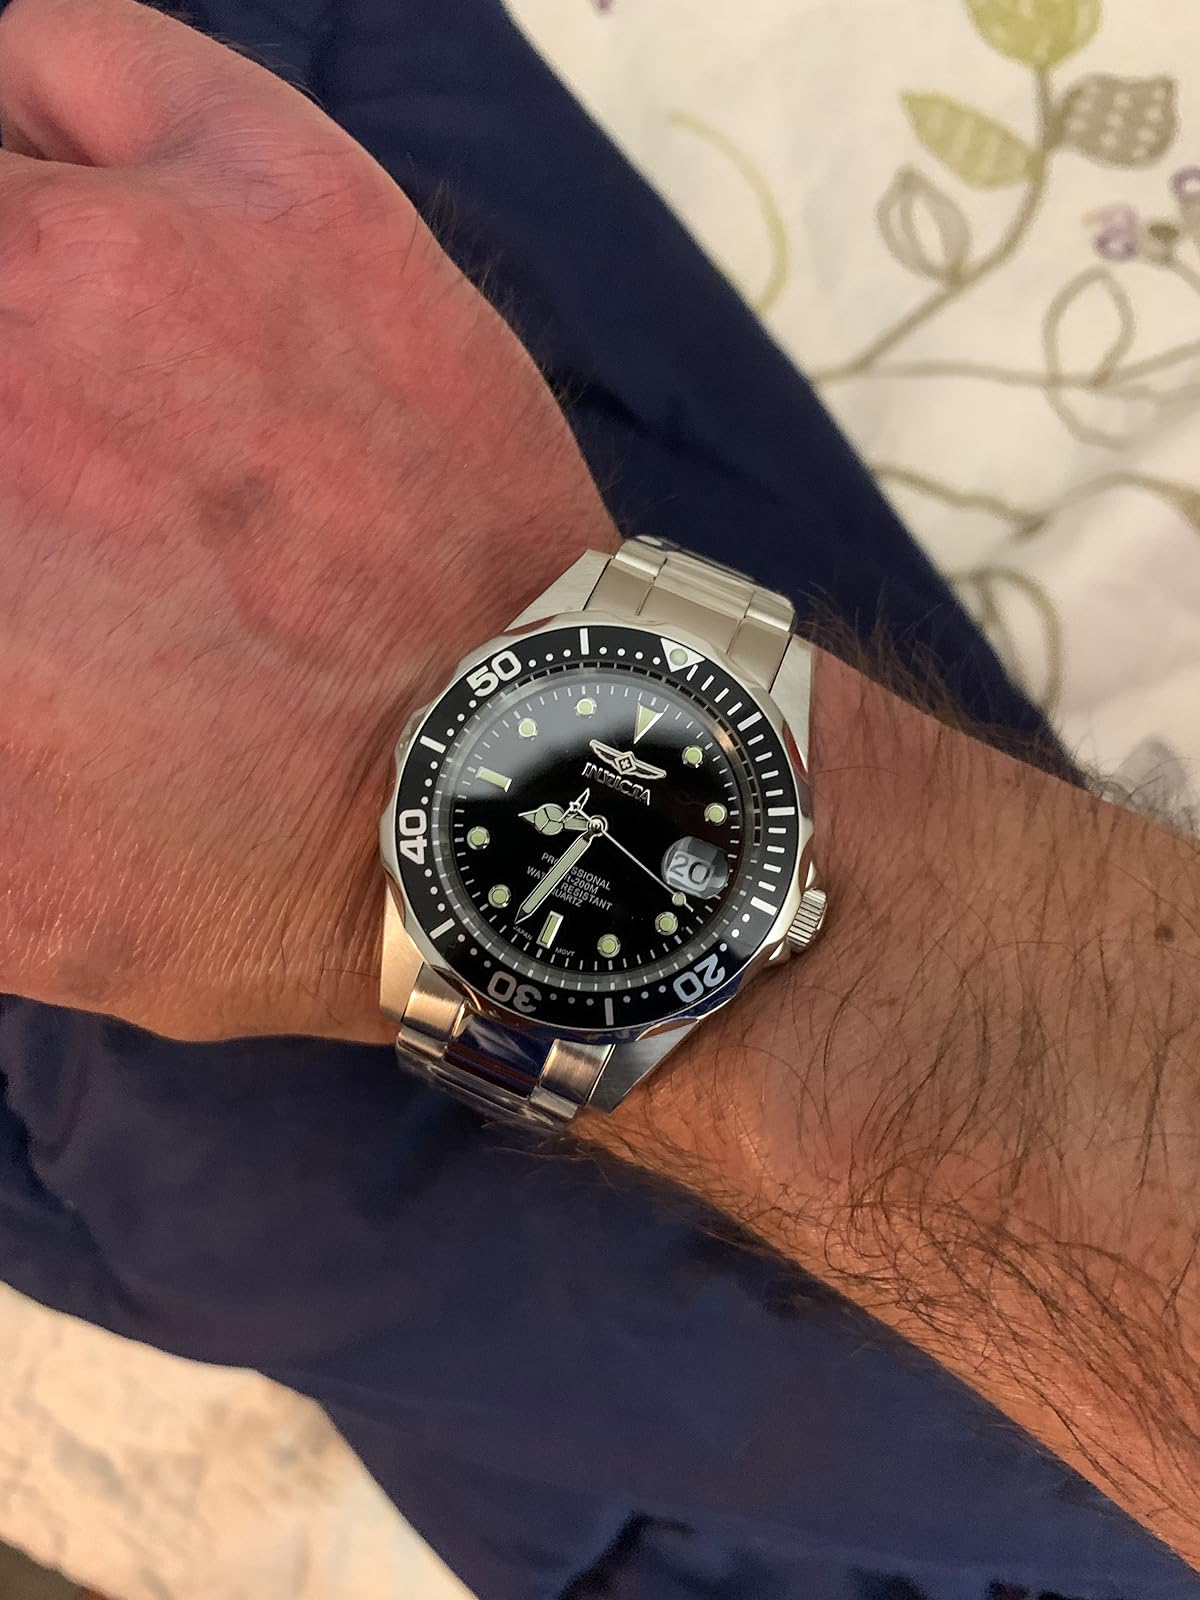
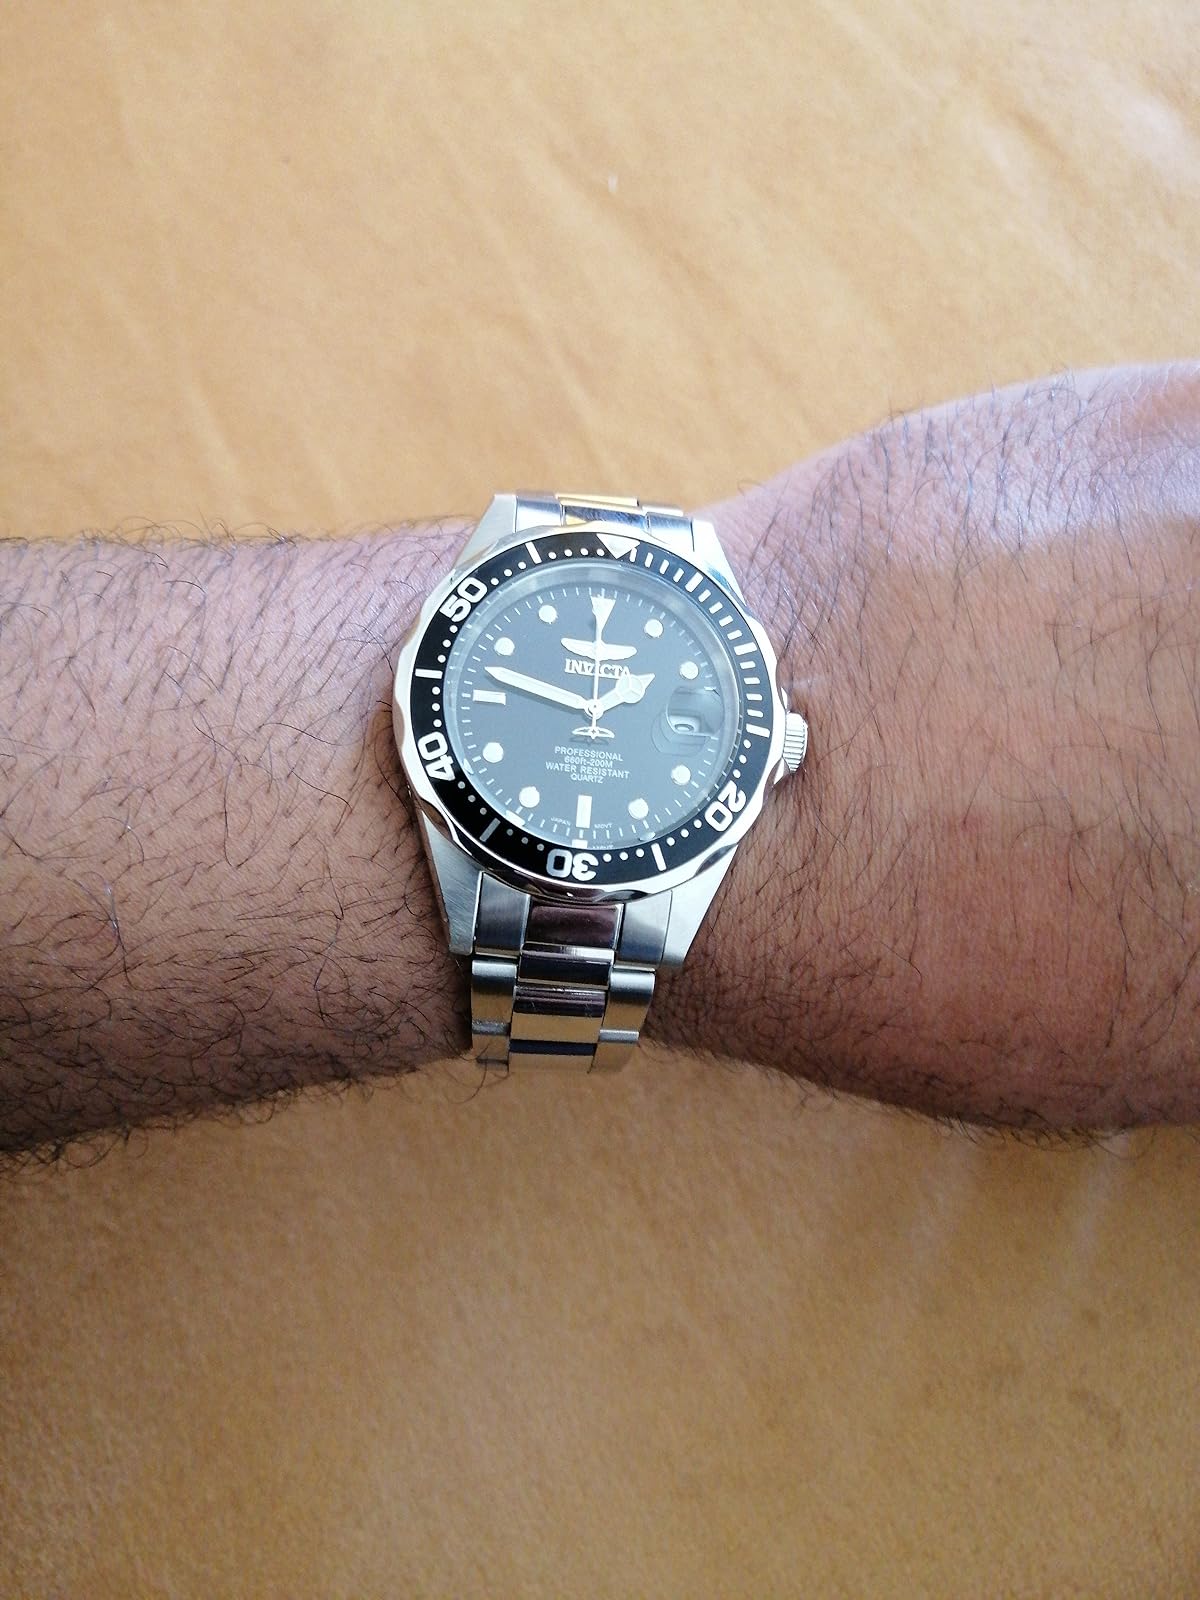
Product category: accessories_watch
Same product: yes